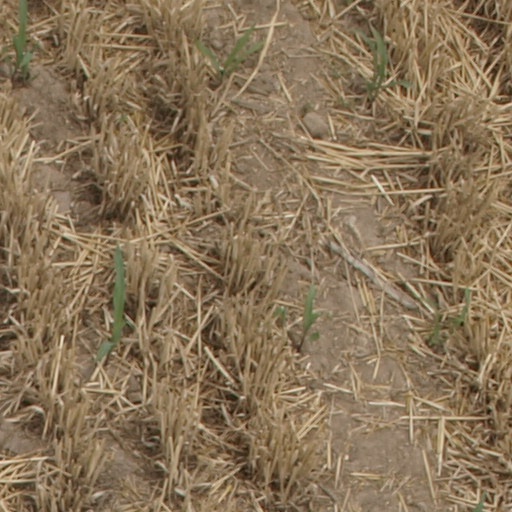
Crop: maize; corn